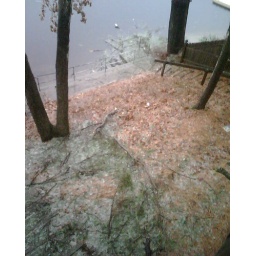
Backyard, tree fell in lake